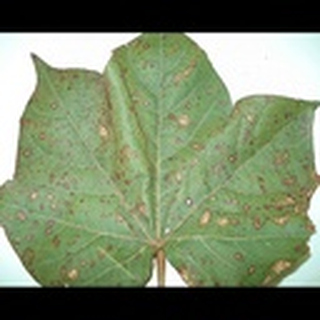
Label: cotton_target_spot